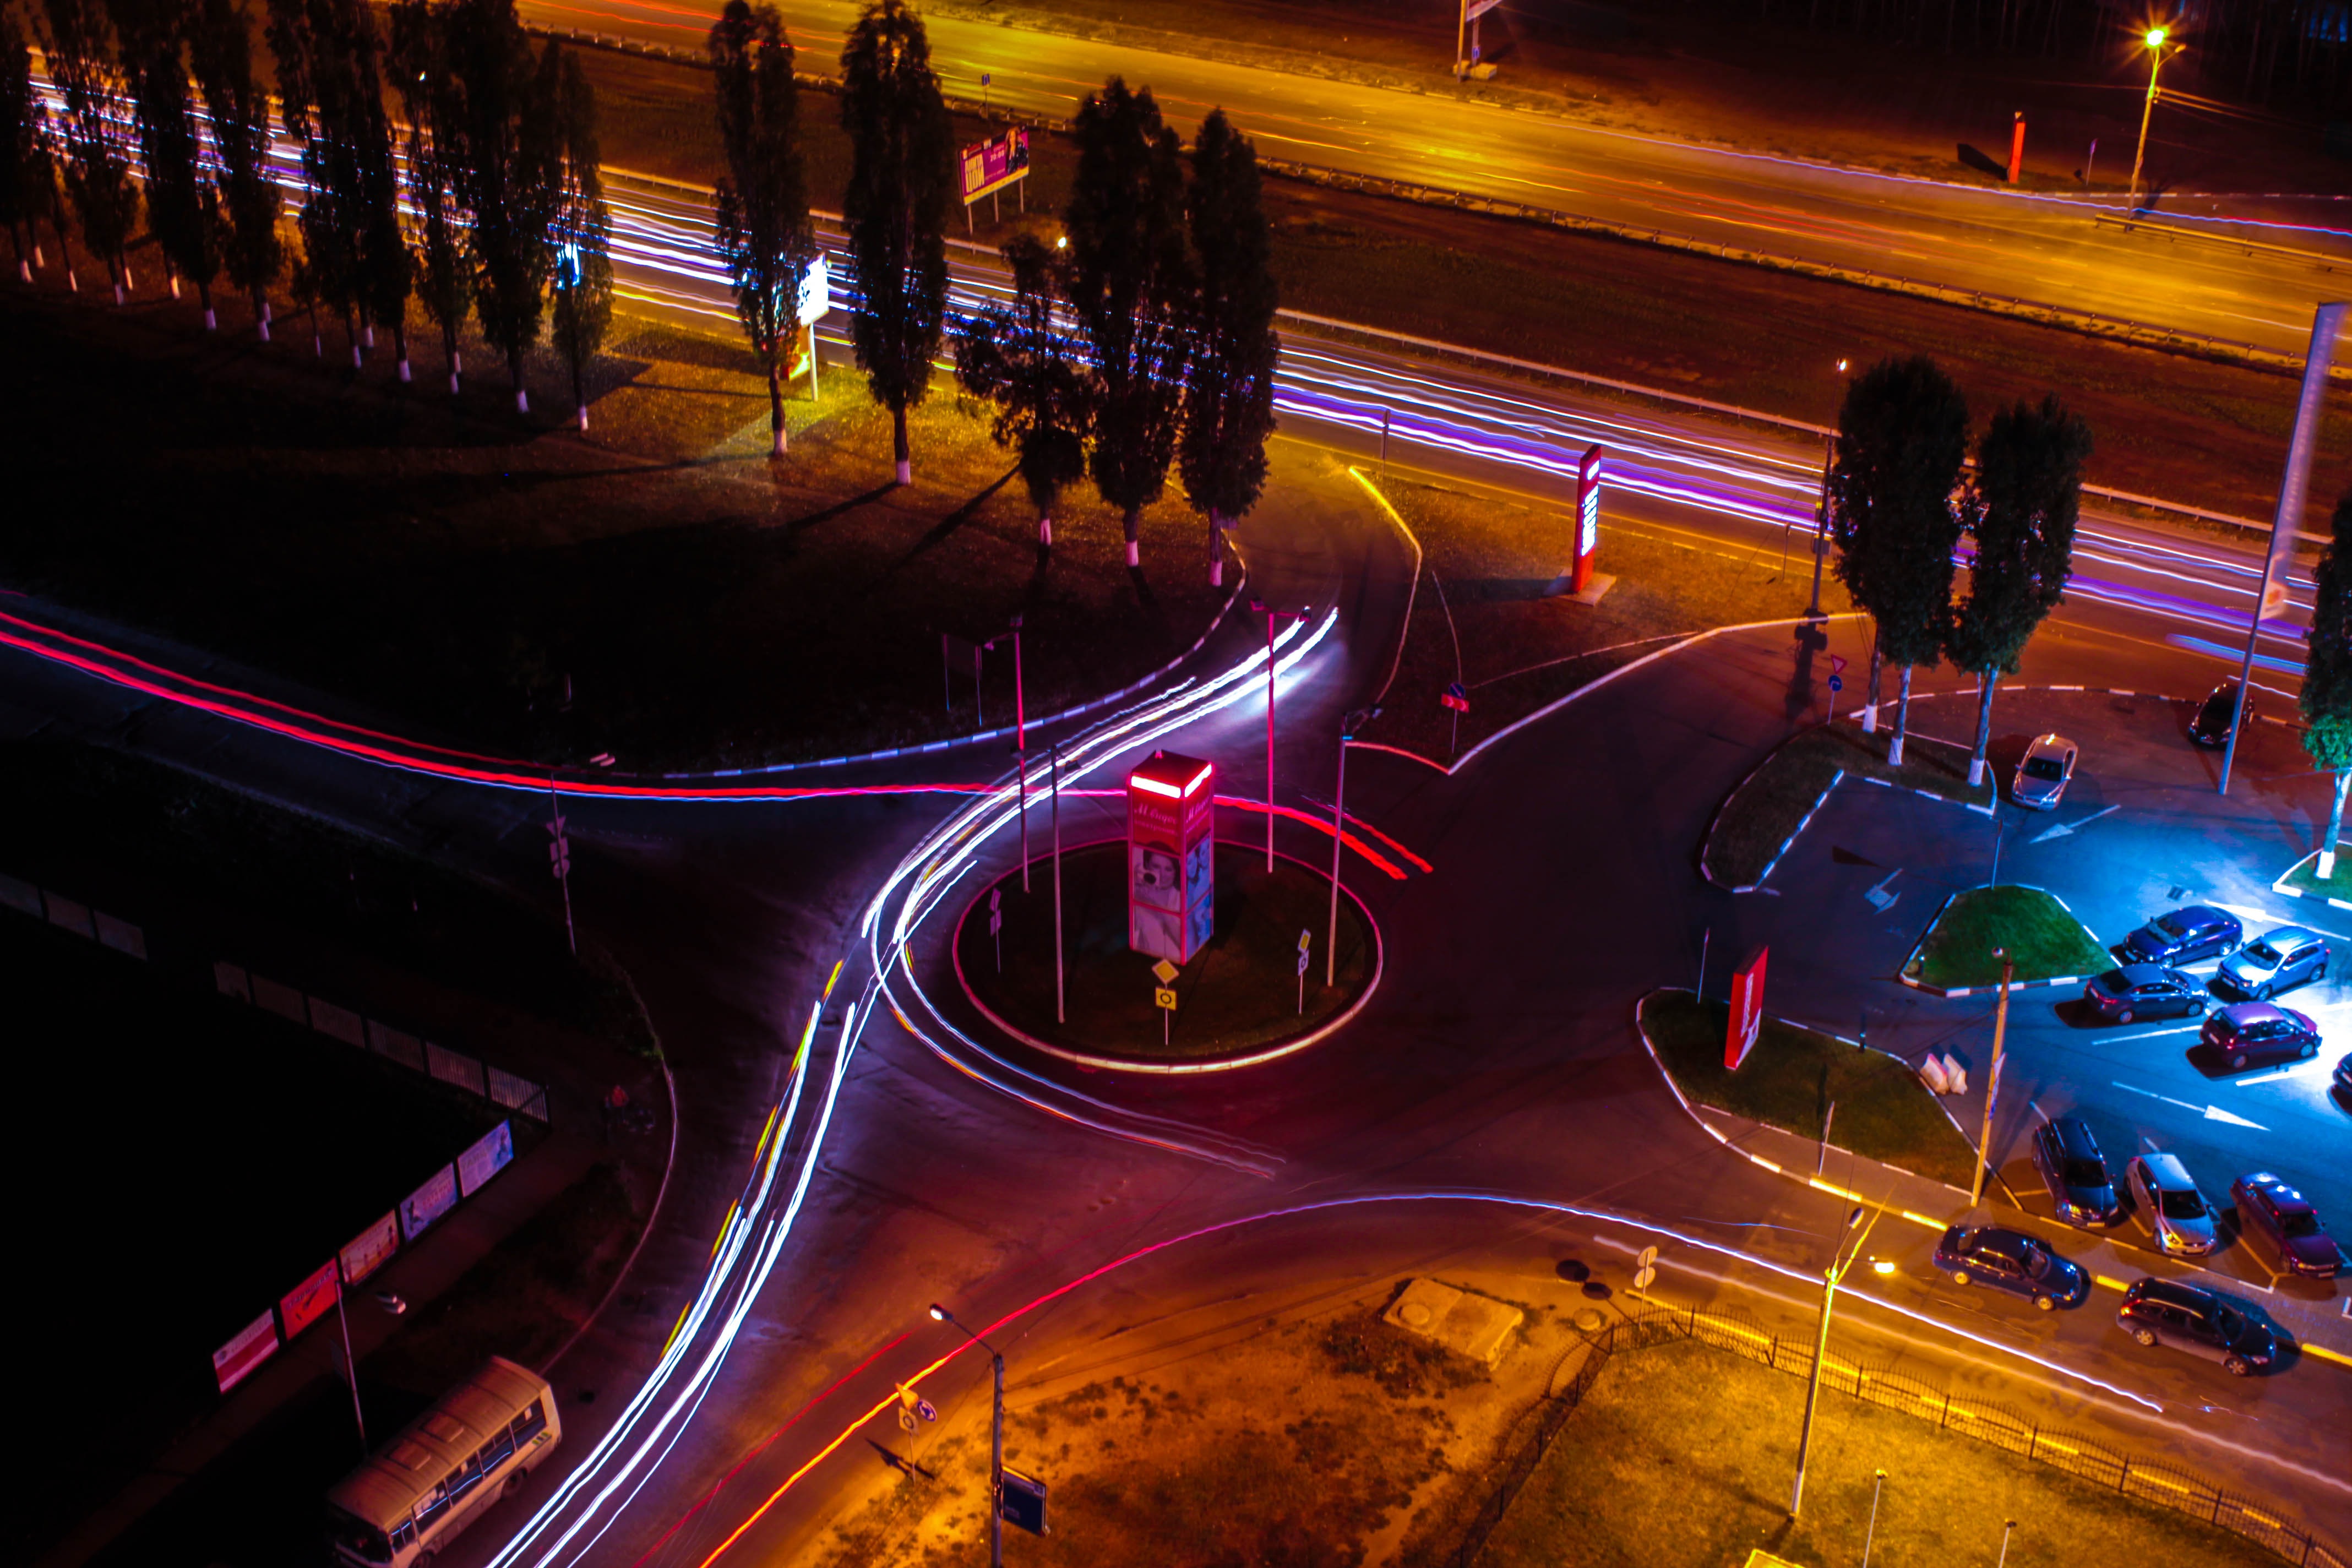
night, night city, stage, screenshot, nightclub, freezelight, voronezh